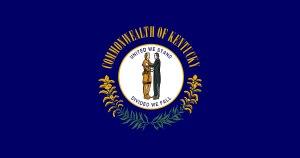
Le gouvernement confédéré du Kentucky est un gouvernement fantôme établi durant la Guerre de Sécession dans le Commonwealth du Kentucky par un groupe auto-constitué composé de sudistes. Le gouvernement fantôme ne remplaça jamais le gouvernement élu à Frankfort, qui avait une forte sympathie pour l'Union. Il n'a pas non plus obtenu le soutien des citoyens du Kentucky ; sa juridiction ne s'étendant pas plus loin que les lignes de bataille confédérées dans le Commonwealth. Néanmoins, le gouvernement provisoire fut reconnu par les États confédérés d'Amérique, et le Kentucky fut admis dans la Confédération le 10 décembre 1861. Le Kentucky était représenté par l'étoile centrale sur le drapeau de bataille confédéré.